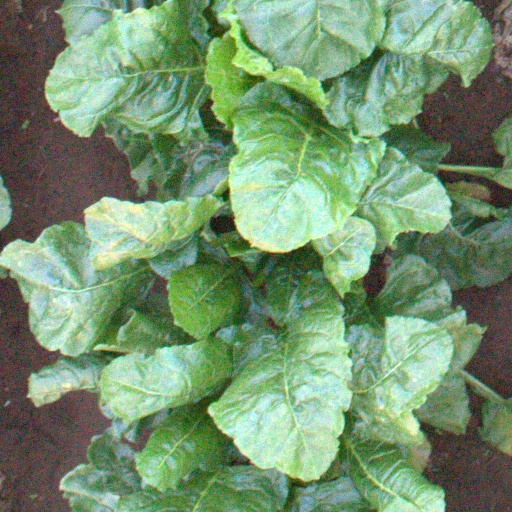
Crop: sugar beet